Jiaxing railway station

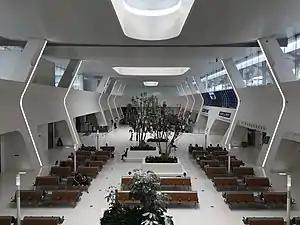
South Waiting Area of Jiaxing Railway Station

Jiaxing railway station is a railway station located in Nanhu District, Jiaxing, Zhejiang, People's Republic of China, on the Shanghai–Kunming railway. It handles all non-high-speed rail services for Jiaxing City. High-speed trains arrive at and depart from Jiaxing South railway station.